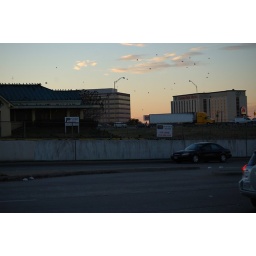
Lots of birds on the roof, the tree / bush in the front, flying